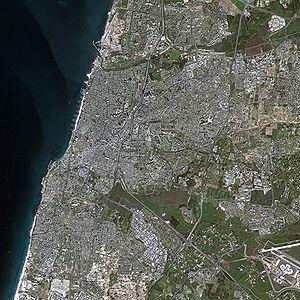
Tel Aviv-Jaffa ou Tel-Aviv-Jaffa, souvent désignée simplement sous le nom de Tel Aviv ou Tel-Aviv, est une ville située sur la côte méditerranéenne au cœur de la métropole du Gush Dan en Israël. La ville moderne de Tel Aviv a été fondée en 1909 à l'époque ottomane dans les faubourgs de Jaffa, ville portuaire avec laquelle elle a fusionné en 1950.